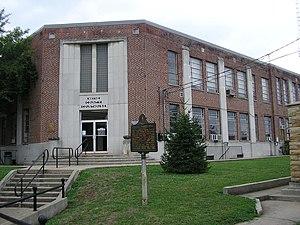
La ville de Monticello est le siège du comté de Wayne, dans l’État du Kentucky, aux États-Unis. Elle comptait 6 188 habitants lors du recensement de 2010.